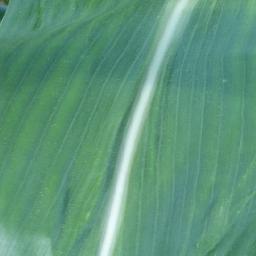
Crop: corn
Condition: (maize)_healthy